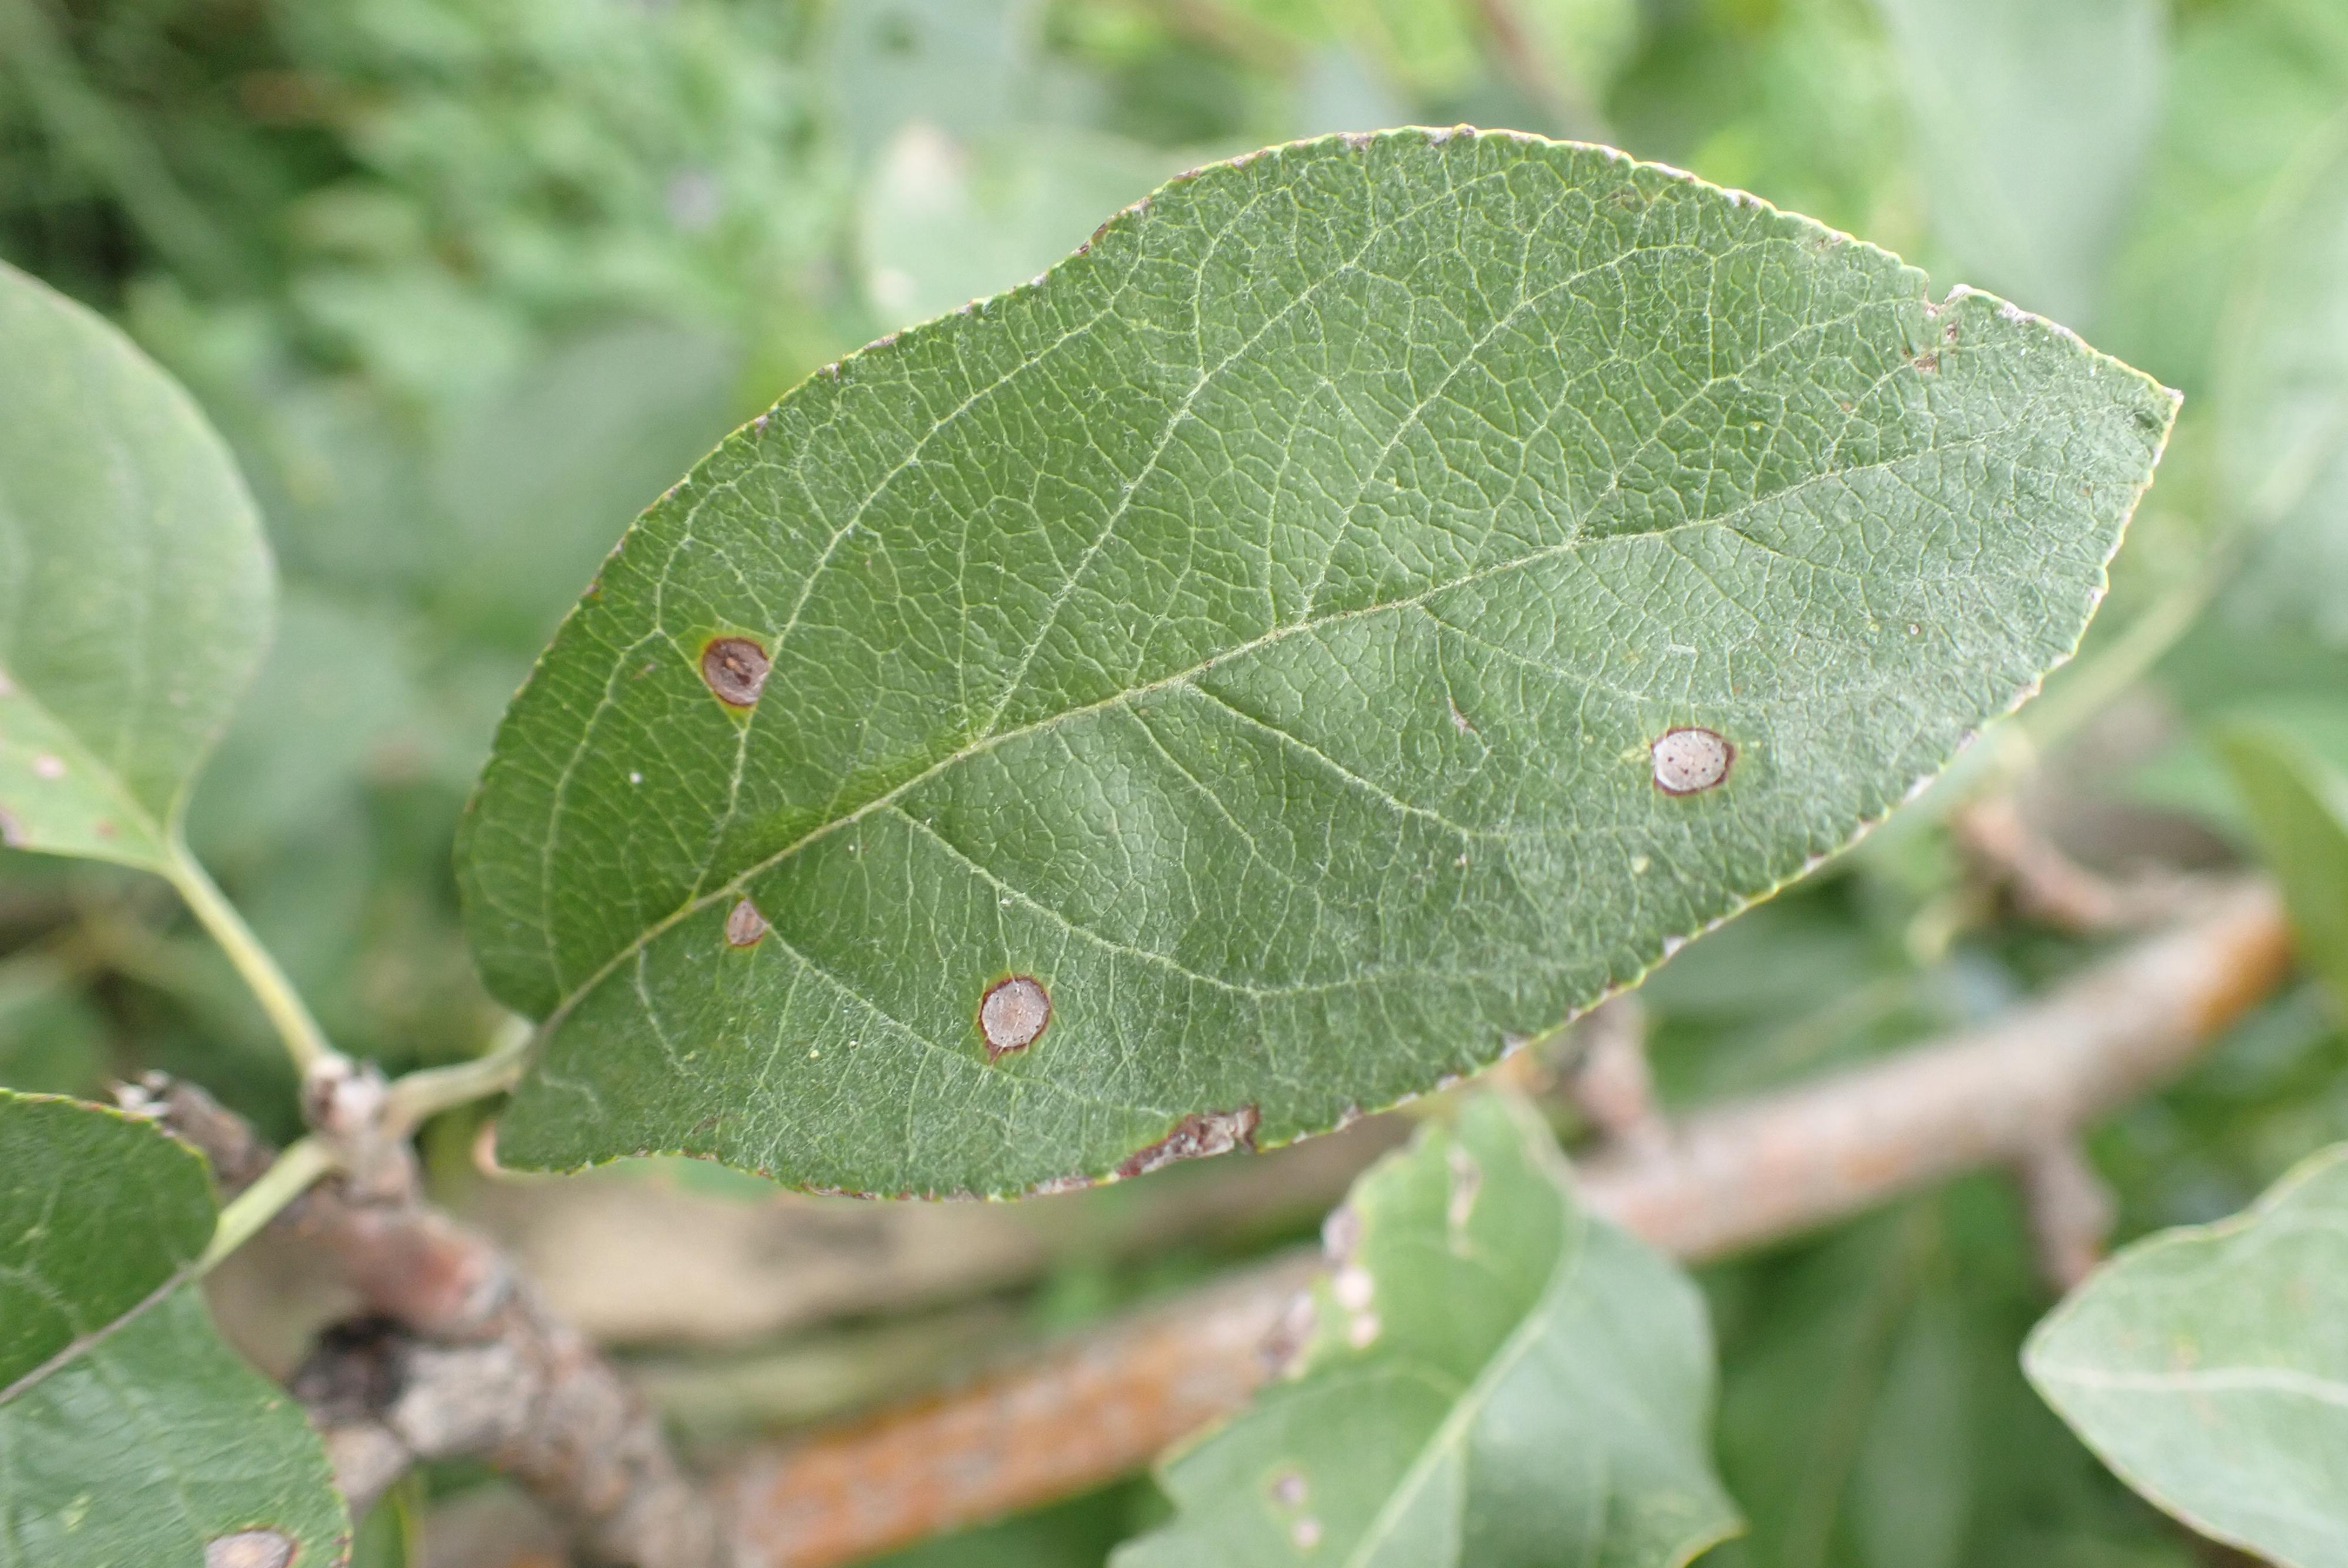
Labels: frog_eye_leaf_spot